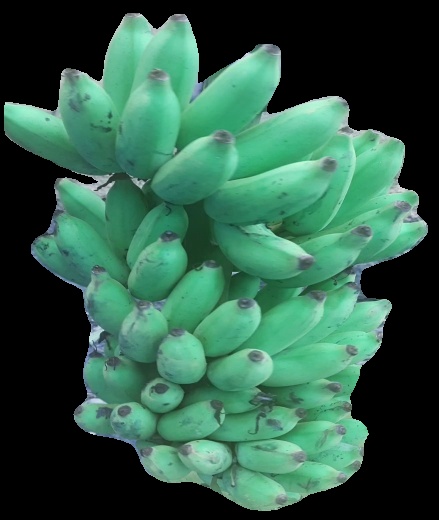
Variety: elakki-bale
Grade: grade2